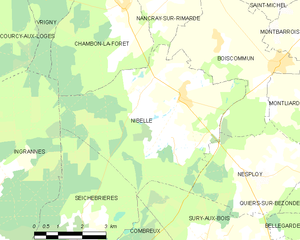
Nibelle est une commune française située dans le département du Loiret en région Centre-Val de Loire.